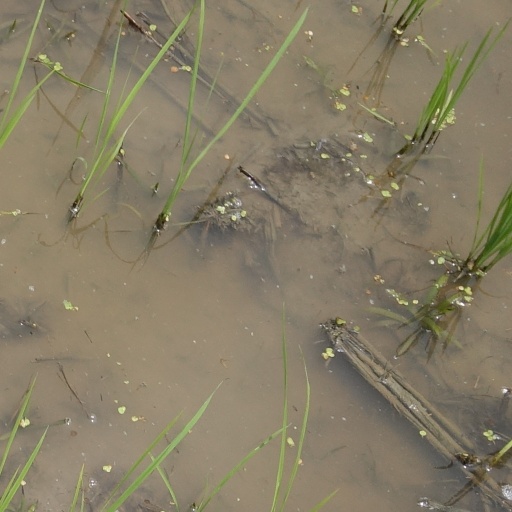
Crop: rice